Portugal in the Eurovision Song Contest 2010

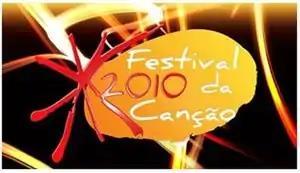
The logo of "Festival da Canção 2010"

"Festival da Canção 2010" was the 46th edition of "Festival da Canção" that selected Portugal's entry for the Eurovision Song Contest 2010. Twenty-four entries competed in the competition that consisted of two semi-finals held on 2 and 4 March 2010 leading to a twelve-song final on 6 March 2010. All three shows of the competition took place at the Campo Pequeno in Lisbon, hosted by Sílvia Alberto and were broadcast on RTP1, RTP1 HD, RTP África and RTP Internacional as well as online via the broadcaster's official website "rtp.pt".